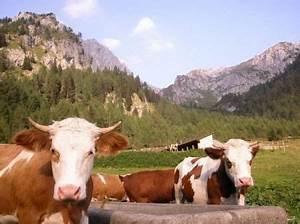
cow